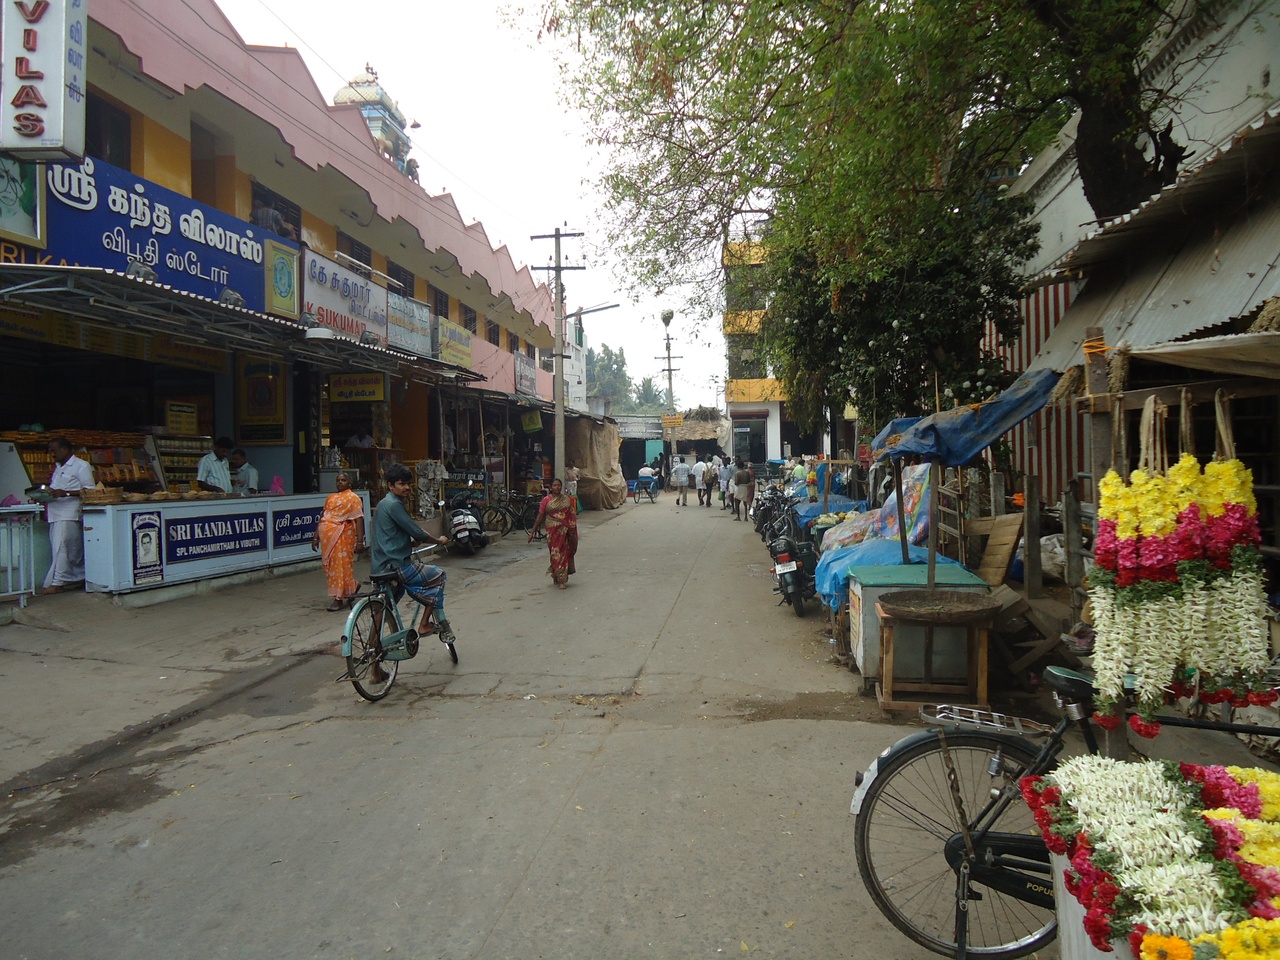
Palani Street view